Gold Coast, Queensland

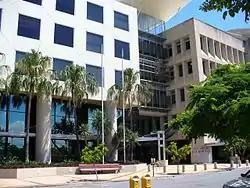
Southport Courthouse

After the establishment of the Surfers Paradise Hotel in the late 1920s, the Gold Coast region grew significantly. The Gold Coast was originally known as the South Coast (because it was south of Brisbane). However, over-inflated prices for real estate and other goods and services led to the nickname of "Gold Coast" from 1950. South Coast locals initially considered the name "Gold Coast" derogatory. However, soon the "Gold Coast" simply became a convenient way to refer to the holiday strip from Southport to Coolangatta. The Town of South Coast was formed through the amalgamation of Town of Coolangatta and Town of Southport along with the coastal areas (such as Burleigh Heads) from the Shire of Nerang on 17 June 1949, with the effect of having the present-day Gold Coast coastal strip as a single local government area. As the tourism industry grew into the 1950s, local businesses began to adopt the term "Gold Coast" in their names, and on 23 October 1958 the Town of South Coast was renamed Town of Gold Coast. The area was proclaimed a city, less than one year later on 16 May 1959.